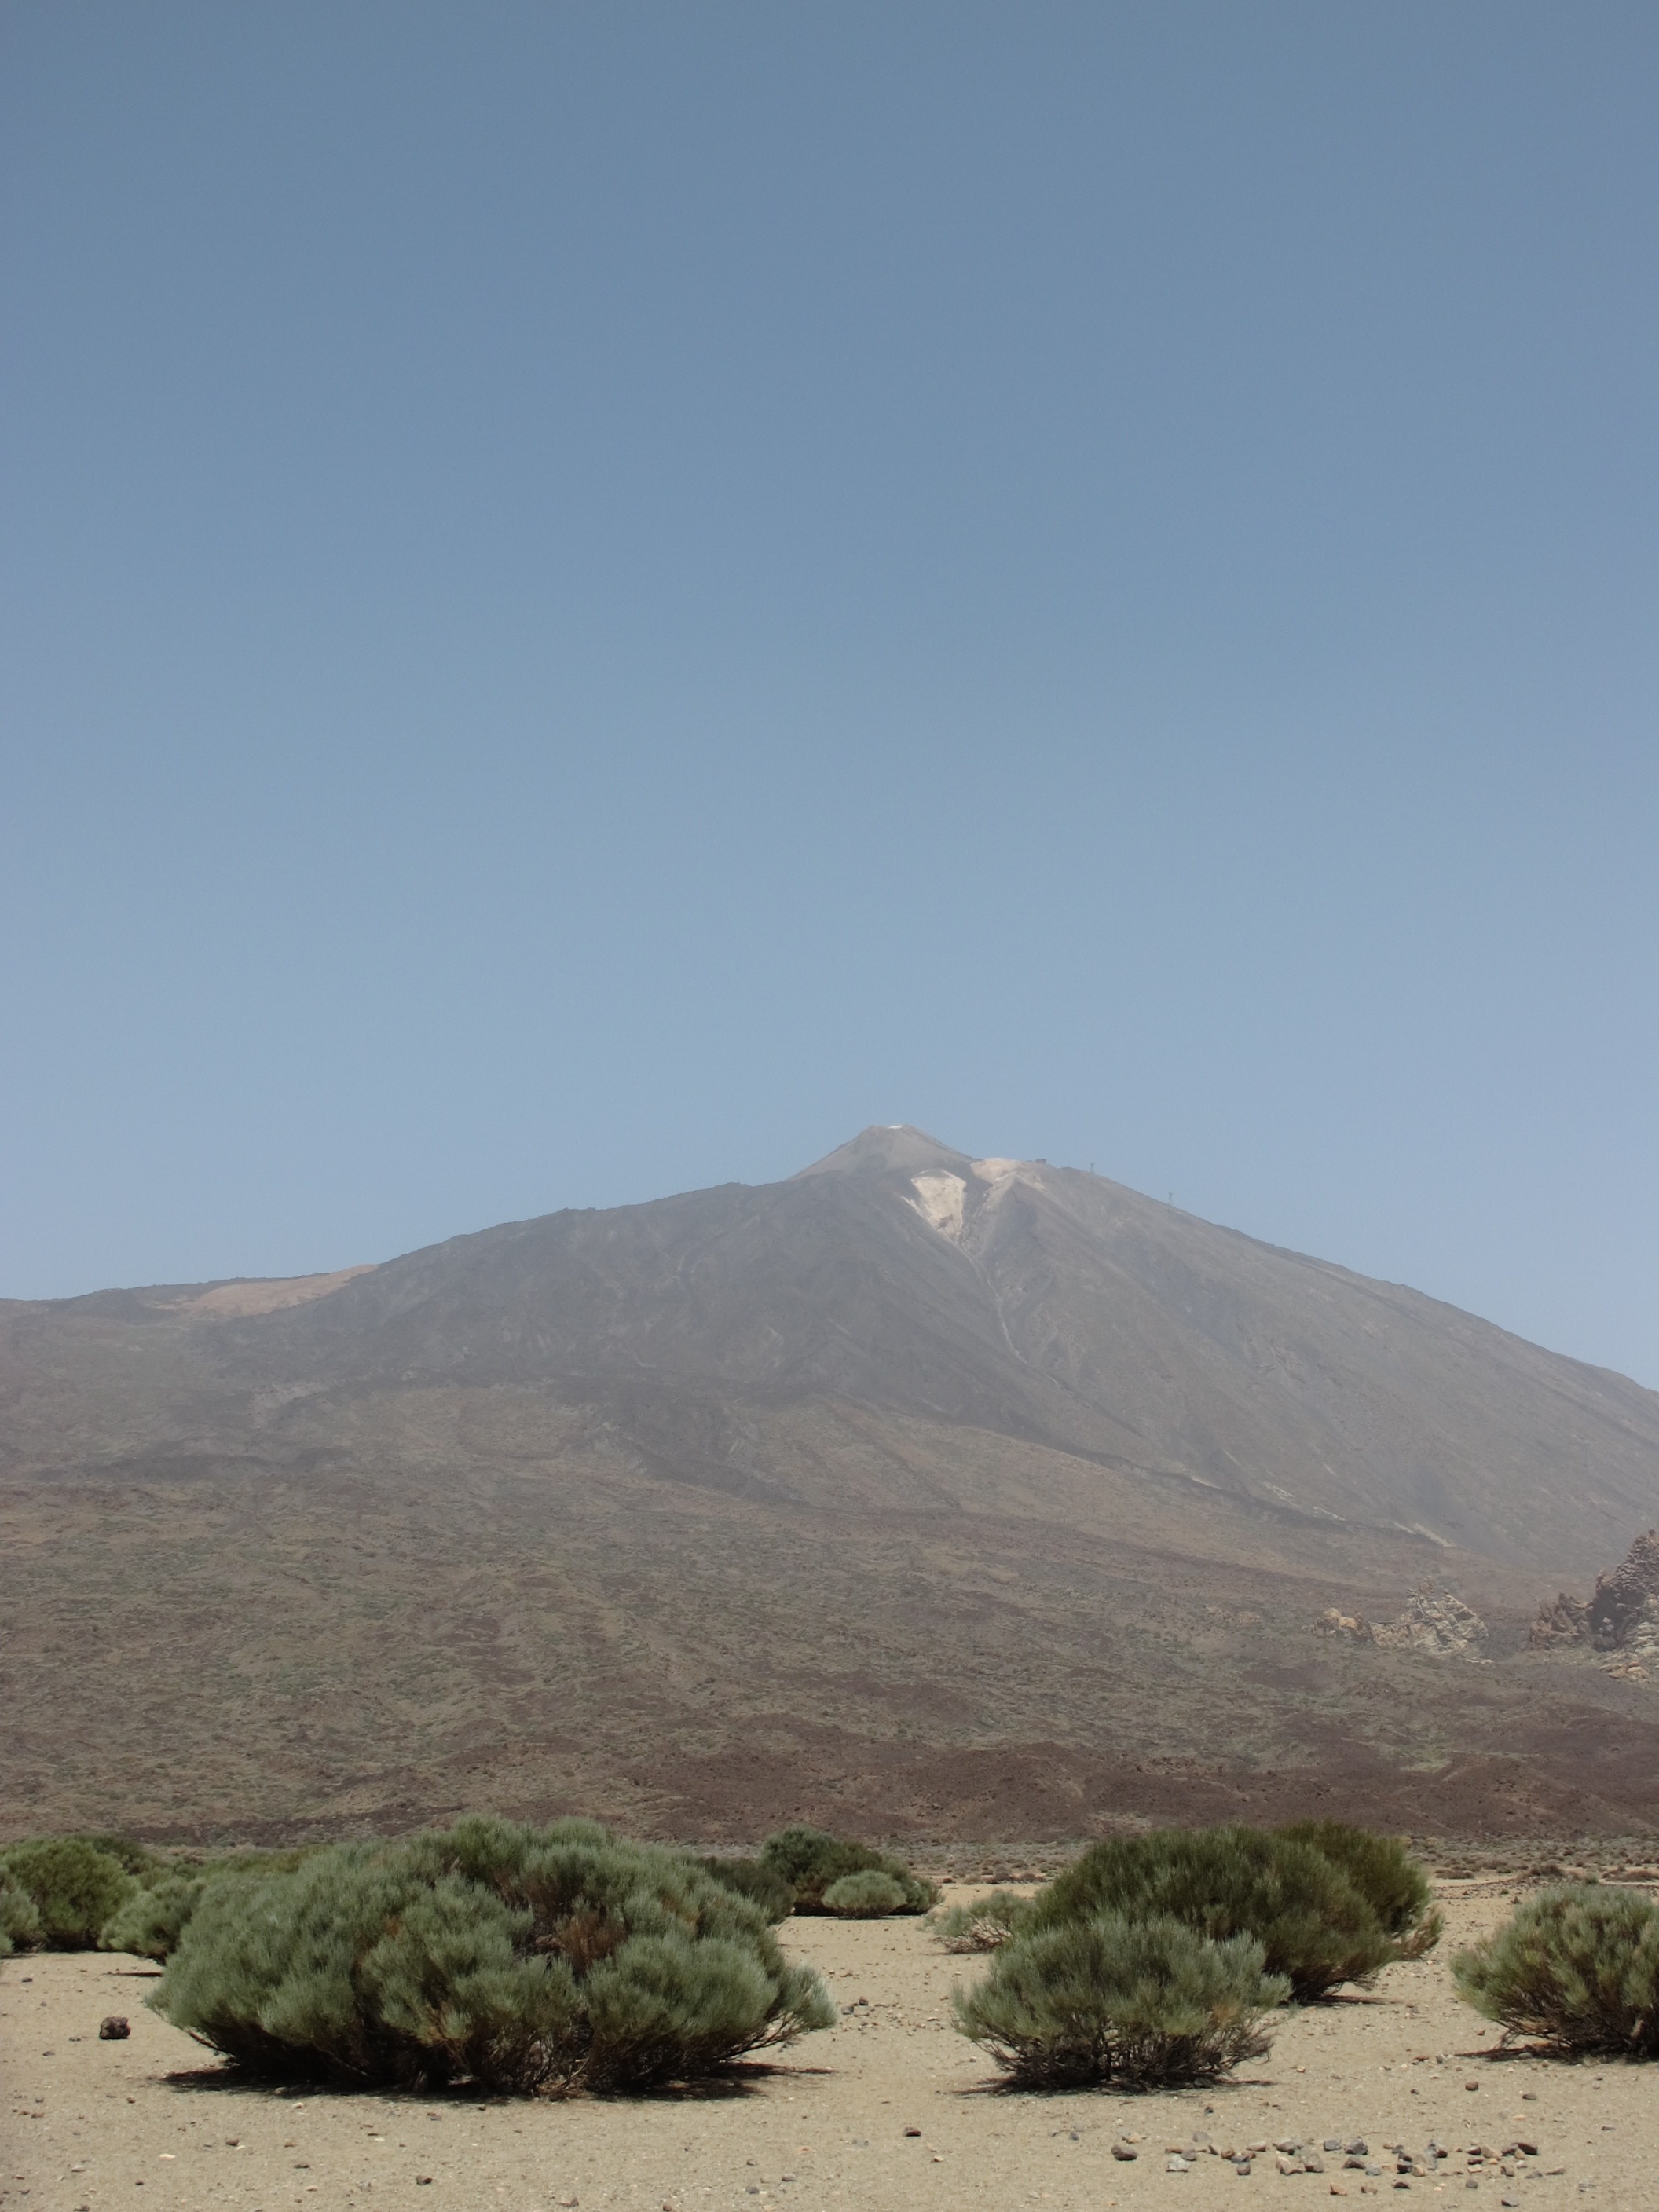
landscape, sea, nature, wilderness, mountain, hill, desert, ridge, plain, geology, shrubs, plateau, tenerife, fell, ecosystem, wadi, canary islands, teide, landform, natural environment, geographical feature, aeolian landform, mountainous landforms